Paul Bril

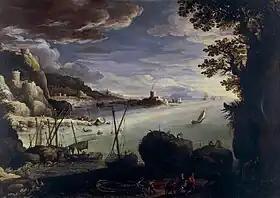
"Landscape with a harbour", 1611

Paul Bril initially painted in the late Mannerist style developed by his brother. These early landscapes are in the Flemish tradition inaugurated by Joachim Patinir and Pieter Bruegel the Elder and further developed by his own brother. Works from this early period were characterised by a picturesque arrangement of landscape elements and violent contrasts between light and dark. These early paintings also show strong contrasts of forms to create a sense of dramatic motion. Bril contrasted steep cliffs with chasms or dark, twisting trees growing from hills next to flat, sunlit pastures.